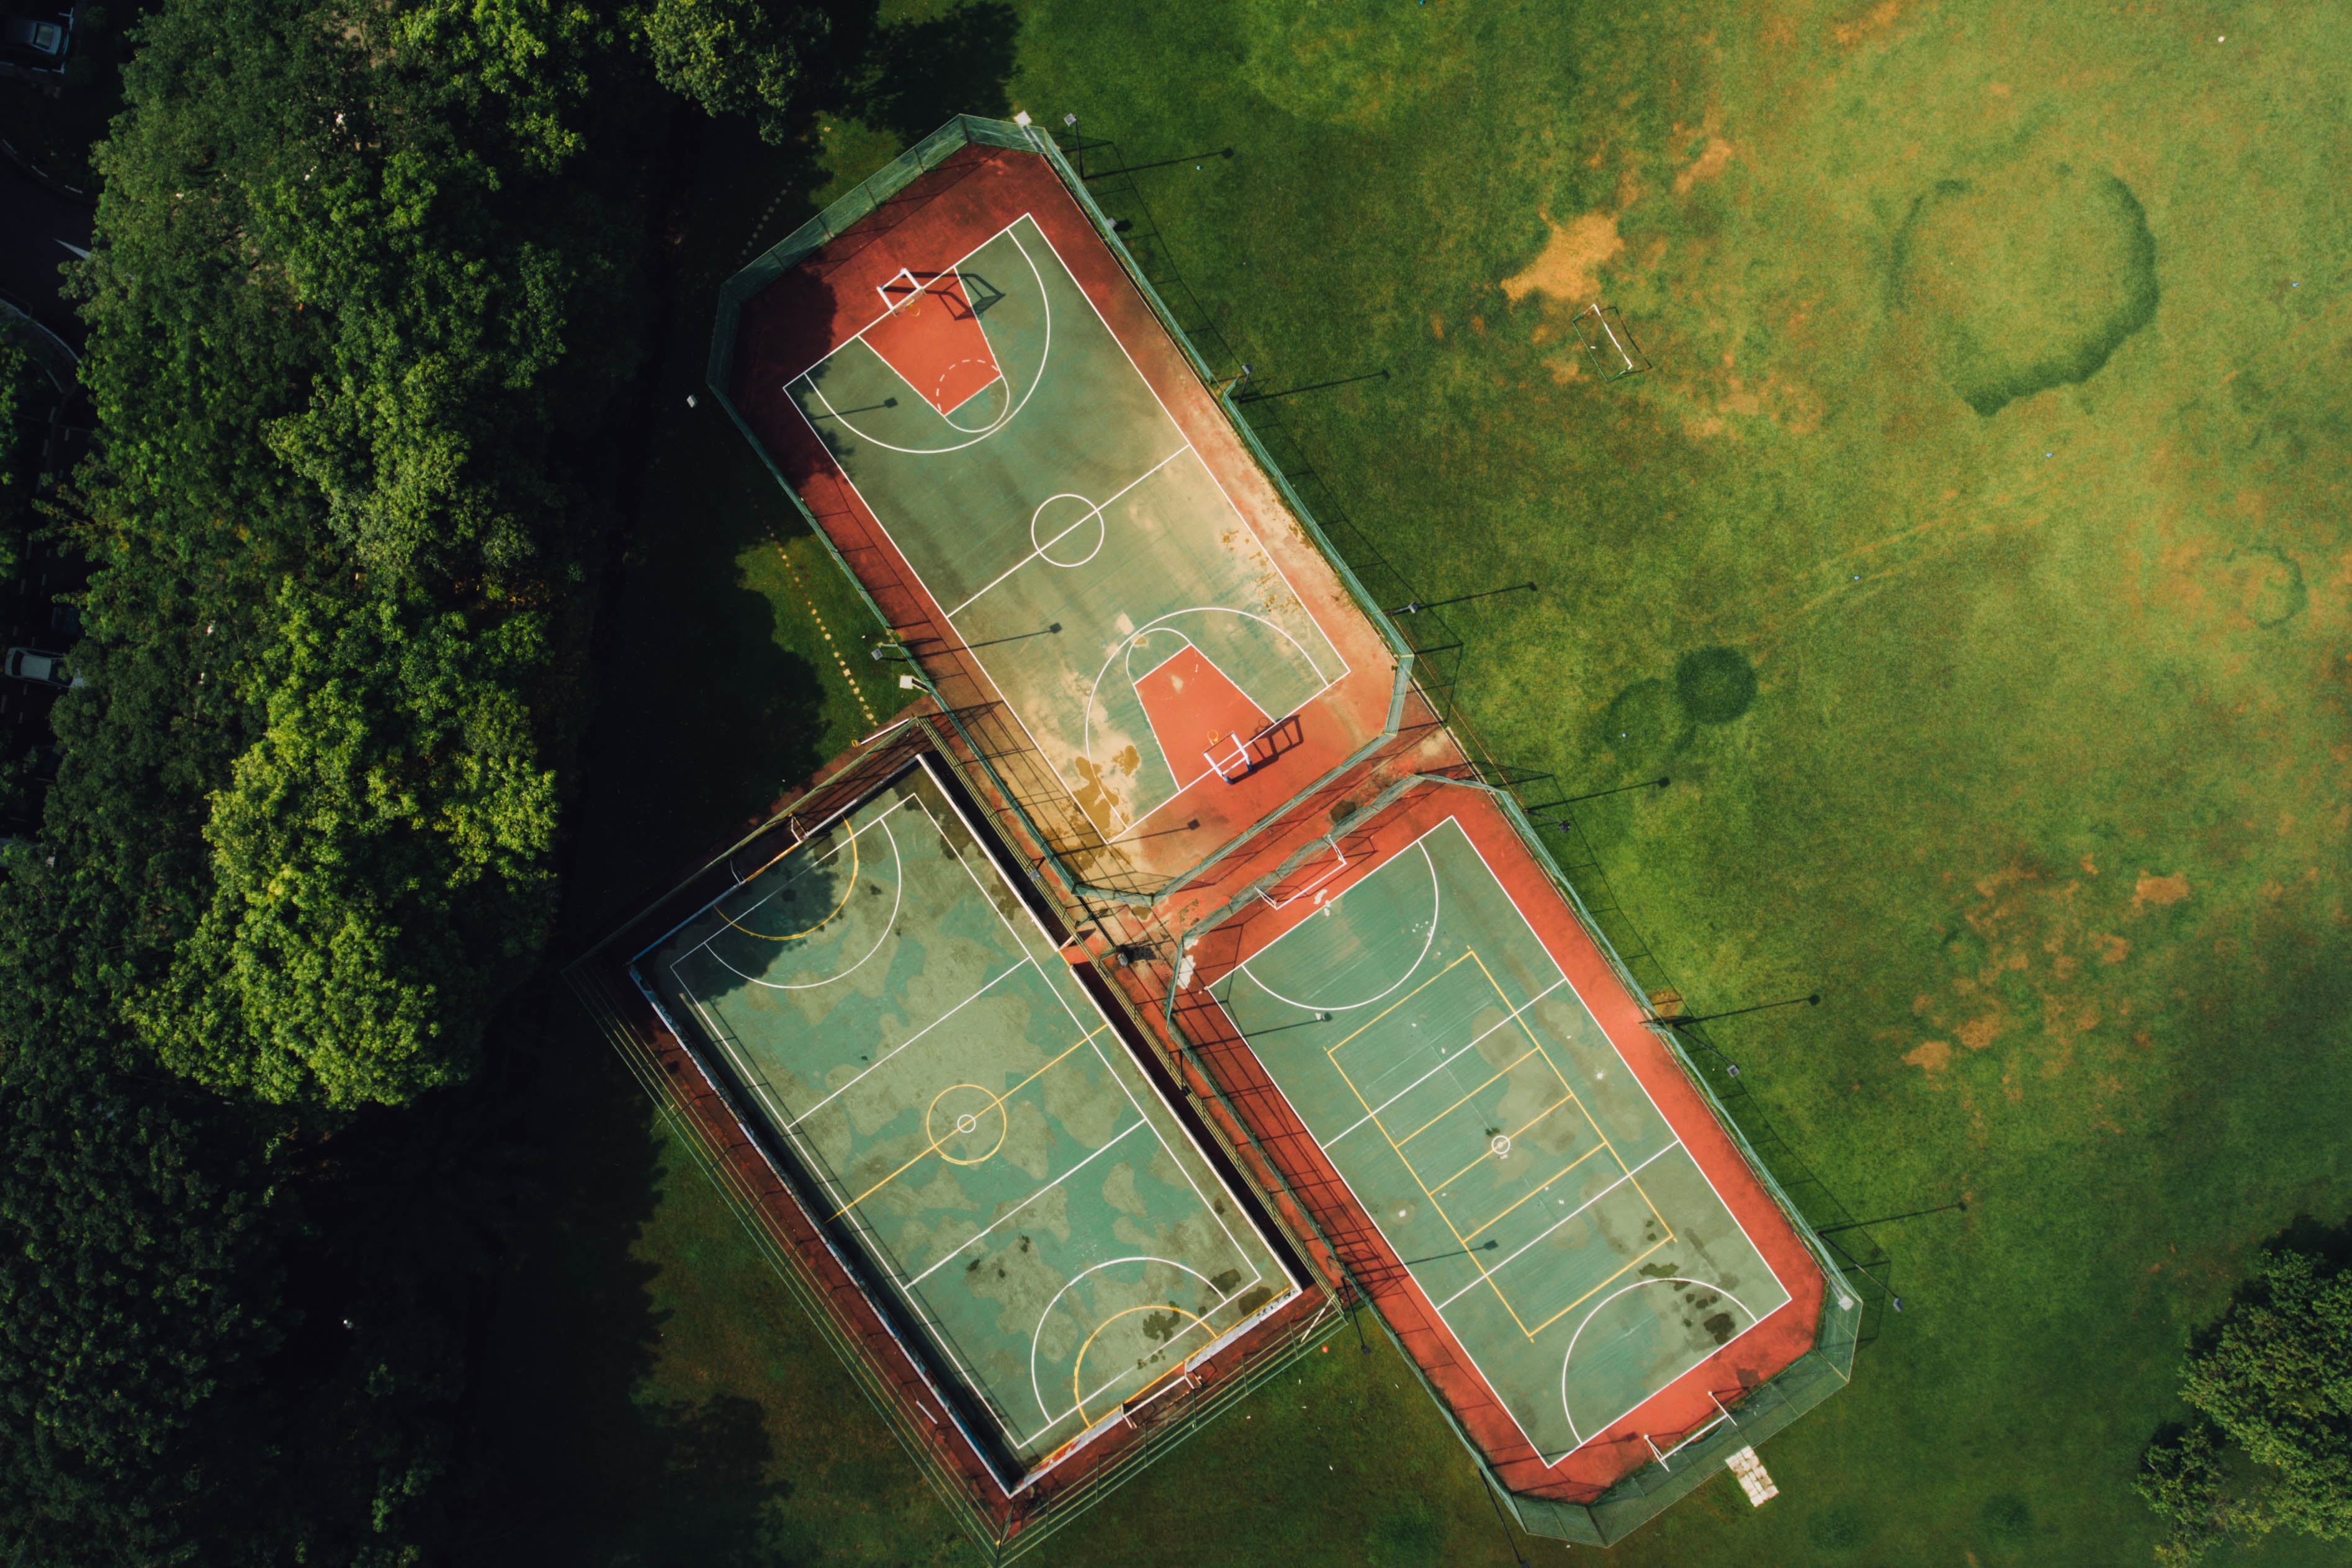
green, aerial view, drone view, basketball court, netball court, court, screenshot, aerial photography